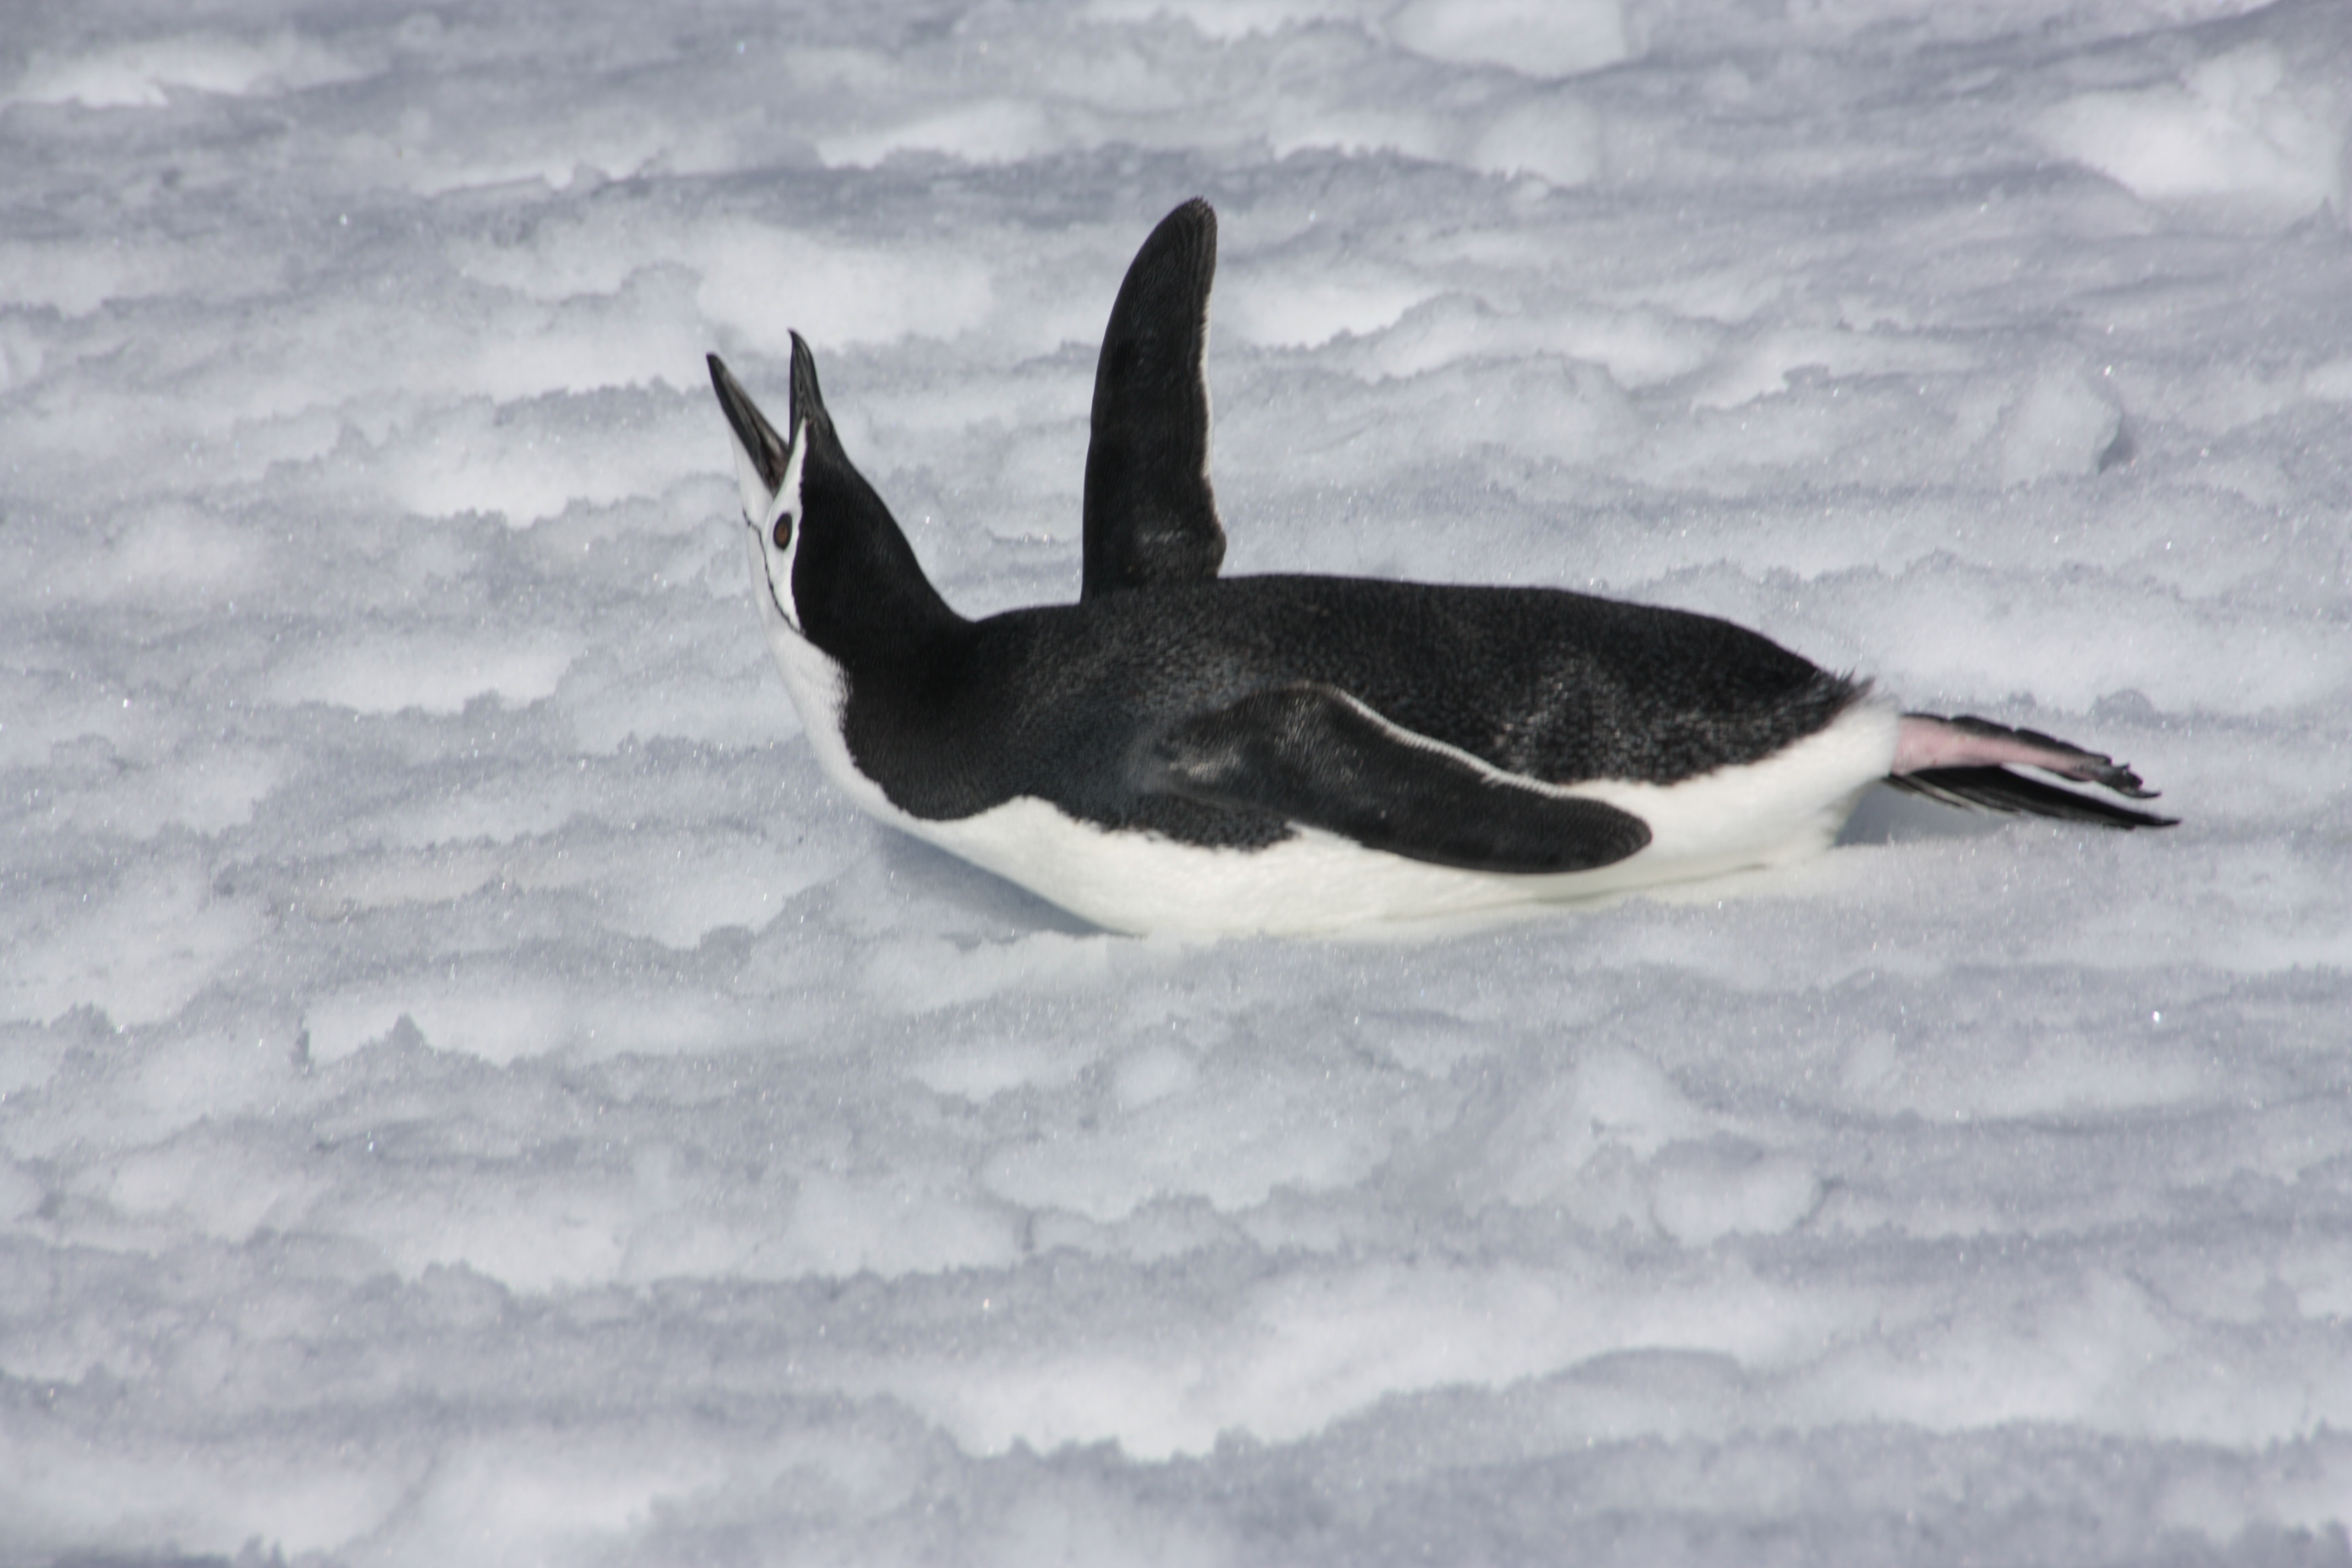
snow, winter, bird, wing, animal, seabird, penguin, vertebrate, albatross, shorebird, flightless bird